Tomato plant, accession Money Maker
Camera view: vertical (180 deg); turntable rotation: 240 degrees
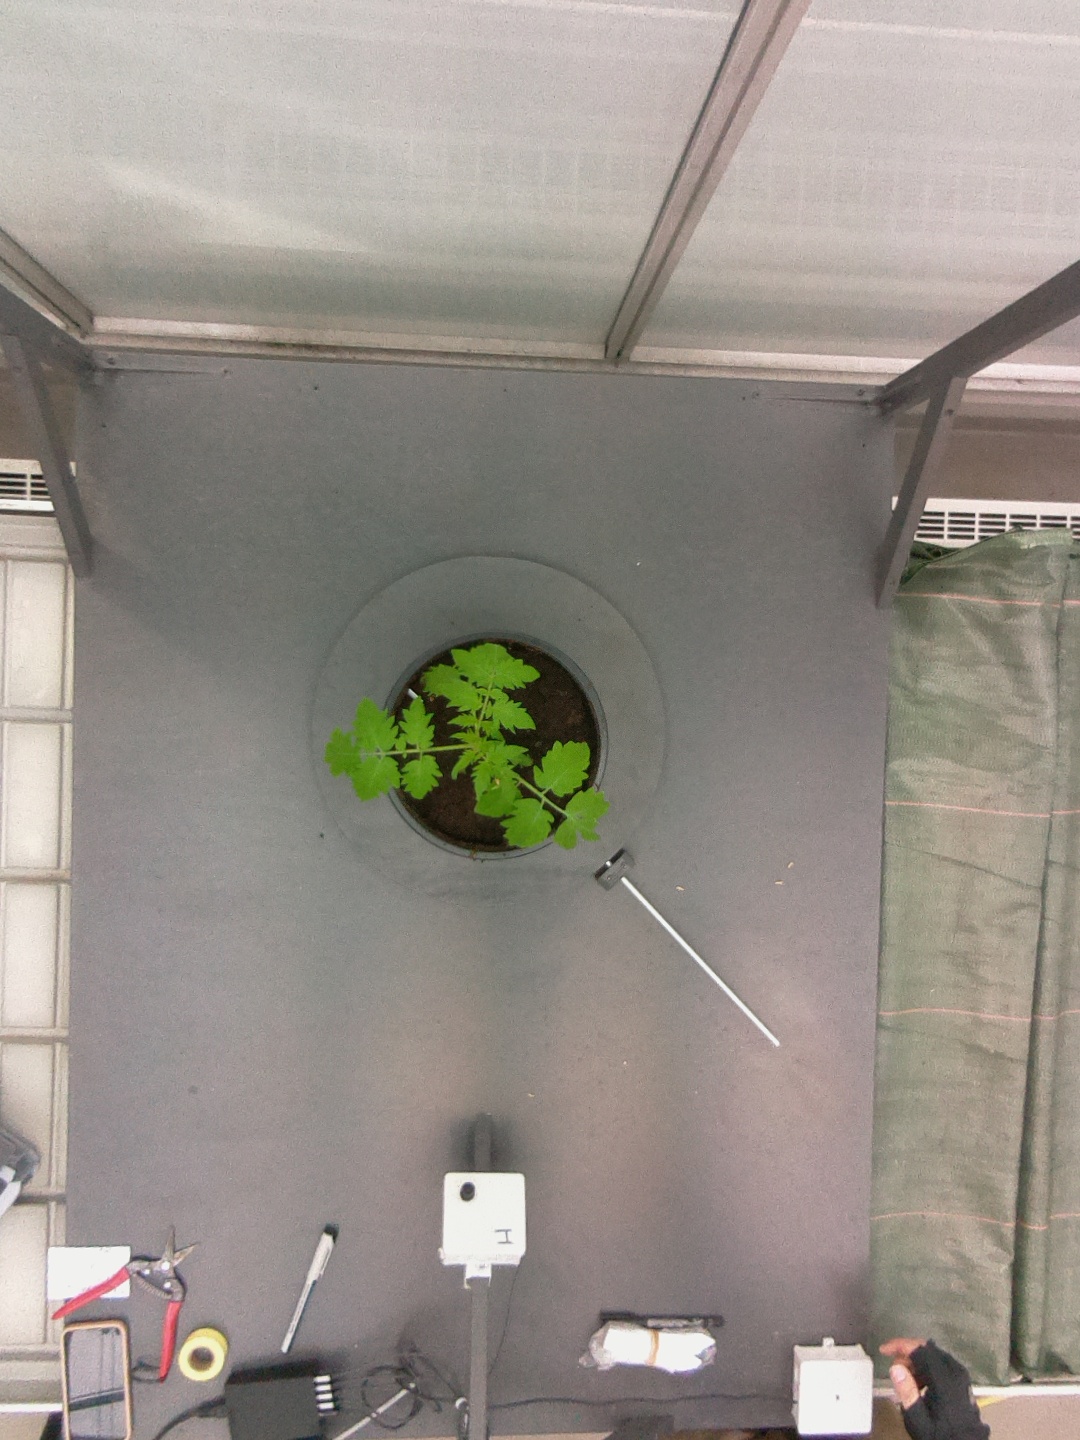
BBCH growth stage 13: 6 of true leaves visible